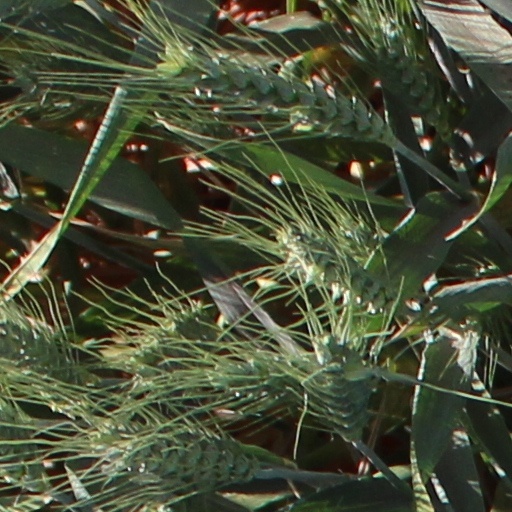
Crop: wheat